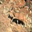
Label: deer